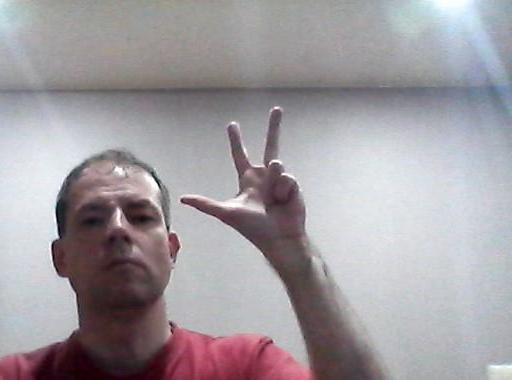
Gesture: three2